Damien English

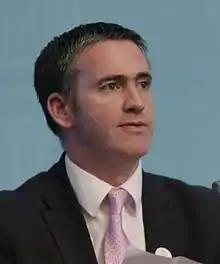
English in 2015

Damien English (born 21 February 1978) is an Irish former Fine Gael politician who served as a Teachta Dála (TD) for the Meath West constituency from 2007 to 2024, and previously from 2002 to 2007 for the Meath constituency. He served as Minister of State from 2014 to 2023.